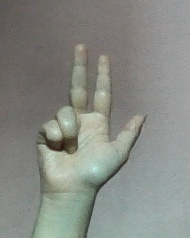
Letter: al